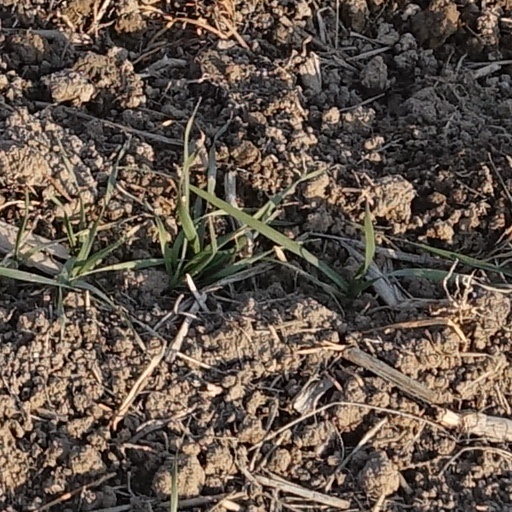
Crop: wheat